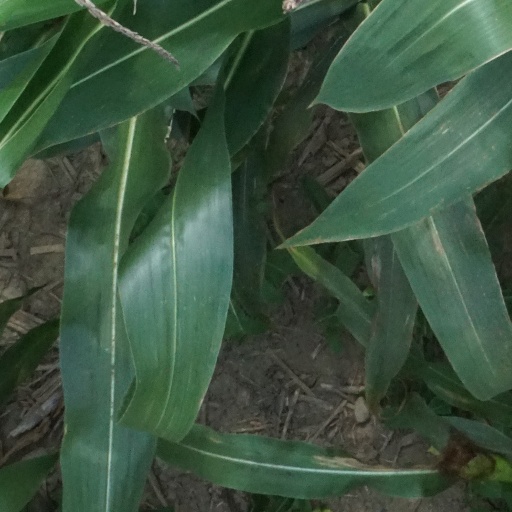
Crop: maize; corn